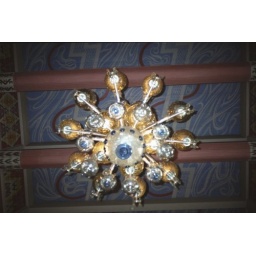
This colorful chandelier is in the Munch room (so named as it houses an Edvard Munch painting) in the Radhuset (City Hall).